Shang dynasty

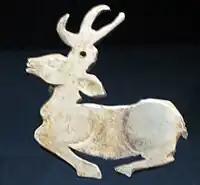
Jade deer dating to the Shang dynasty, in the collection of the Shanghai Museum

In 1899, several scholars noticed that Chinese pharmacists were selling "dragon bones" marked with curious and archaic characters. These were finally traced back in 1928 to what is now called Yinxu, north of the Yellow River near Anyang, where the Academia Sinica undertook archaeological excavation until the Second Sino-Japanese War in 1937.